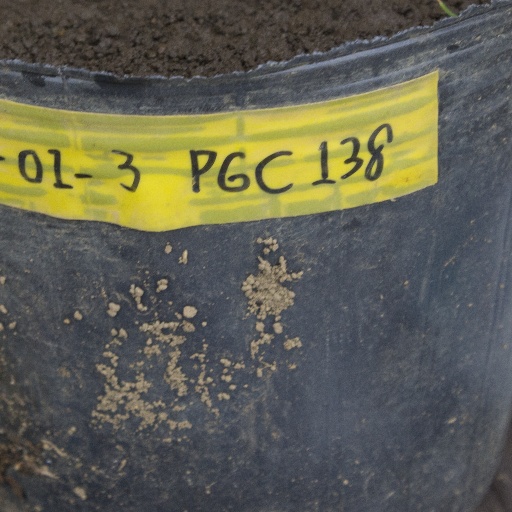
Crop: soybean